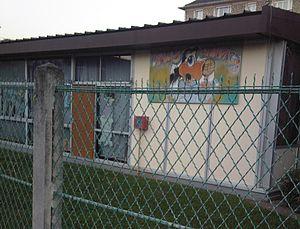
Drancy, la maison de quartier émeraude
Drancy est une commune française de la Métropole du Grand Paris située dans le département de la Seine-Saint-Denis en région Île-de-France. Ses habitants sont appelés les Drancéens.